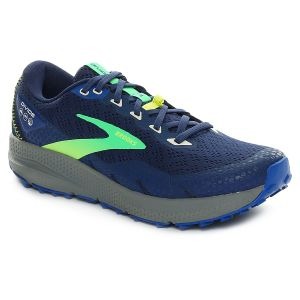
Brooks Divide 3 Uomo Blu Verde   Sconto 30%
Prezzo: 77,00 €